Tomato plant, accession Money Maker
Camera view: vertical (180 deg); turntable rotation: 210 degrees
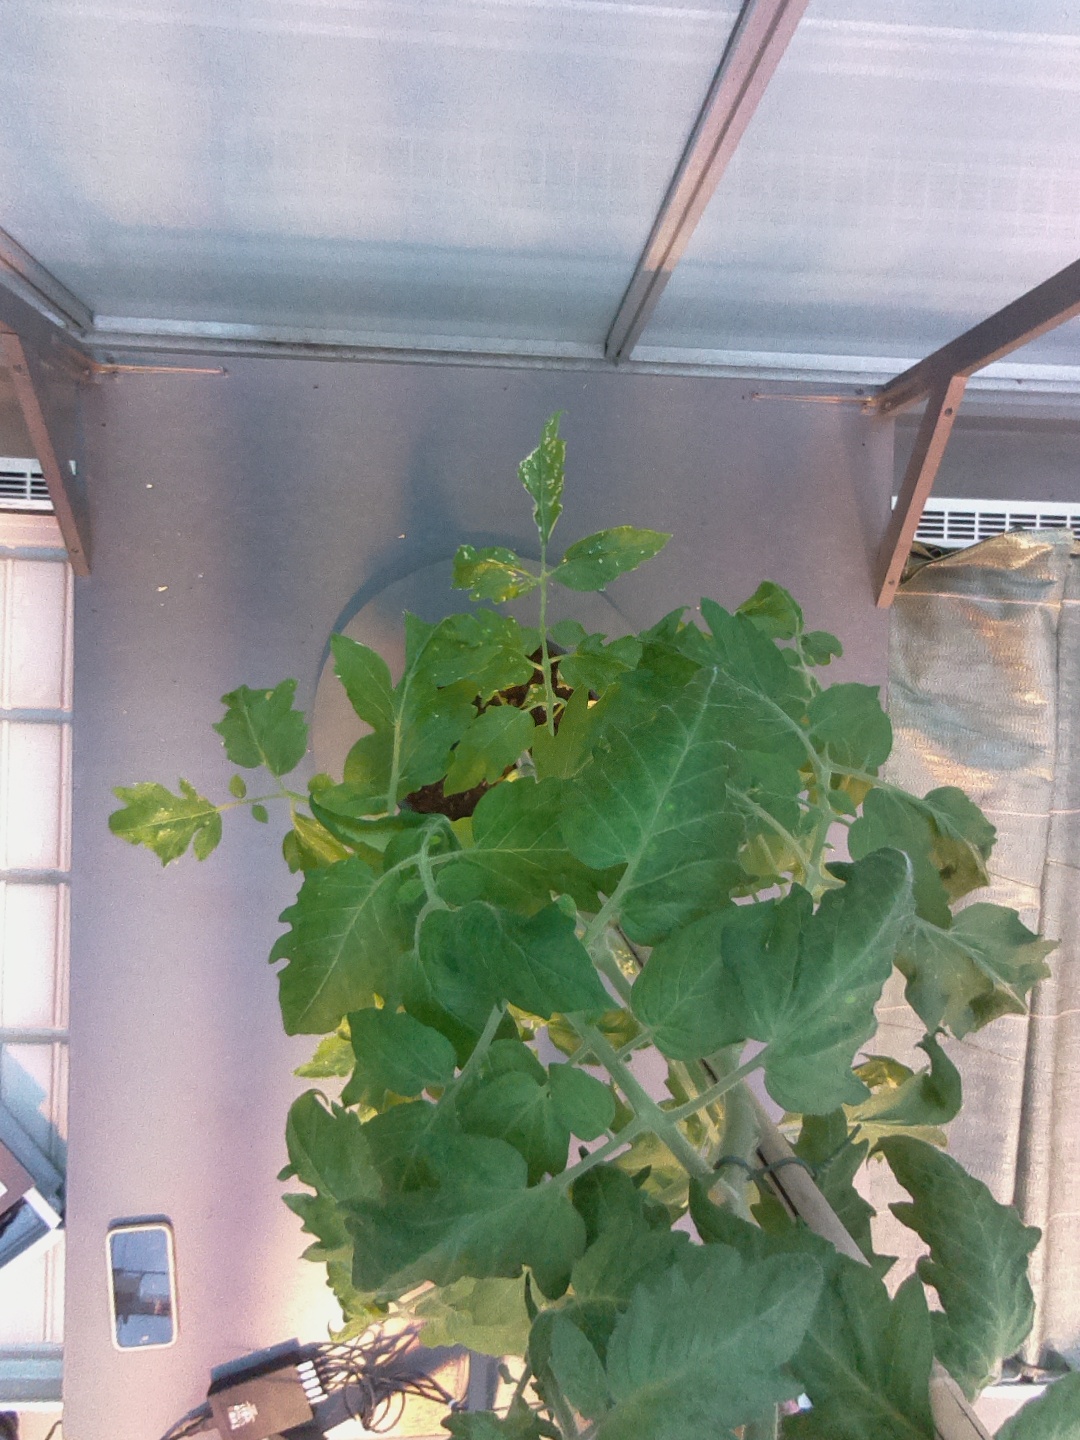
BBCH growth stage 55: 5 inflorescences visible